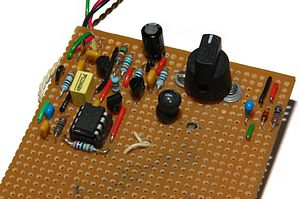
Pertinax (materiale)
Prototypeprint/hulprint er typisk lavet af pertinax.
Pertinax er et kunststof, der, beklædt med kobberfolie på en eller begge sider, fortrinsvis benyttes til printplader. Det består af flere lag papir imprægneret med fenol formaldehyd harpiks. Det anvendes især til billigere elektroniske produkter, da dets mekaniske egenskaber over for vibrationer er ringere end glasfiber. Det kan bores, fræses og saves samt stanses i varm tilstand.